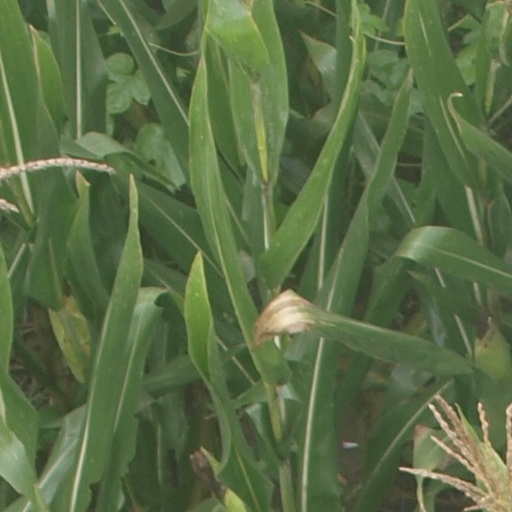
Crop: maize; corn